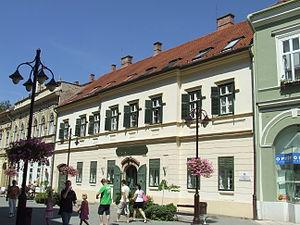
Kaposvár est la capitale du comitat Somogy en Hongrie. La ville est située à environ 185 km de Budapest, sur le fleuve Kapos. Elle compte environ 75 000 habitants. Les invasions, en particulier par les Ottomans et les Habsbourg ont été si dévastatrices qu'ils ne reste pratiquement aucune construction antérieure à 1900.